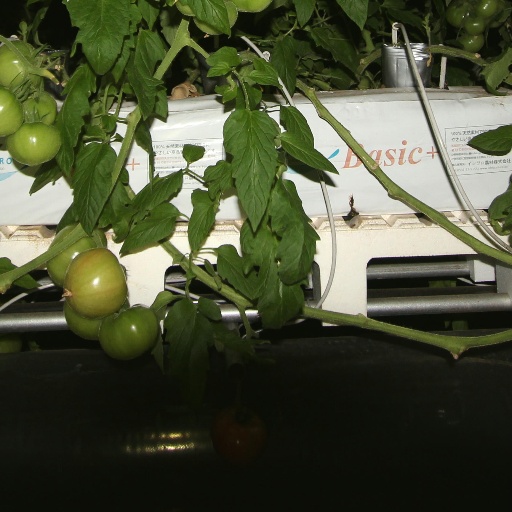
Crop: tomato